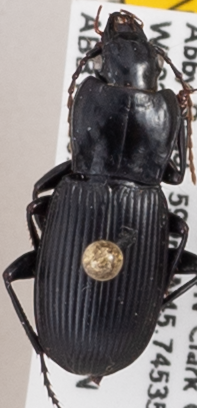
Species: Pterostichus herculaneus
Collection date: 2022-06-07
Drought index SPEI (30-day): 1.546
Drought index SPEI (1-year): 1.082
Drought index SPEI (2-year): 0.47